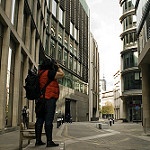
Label: street